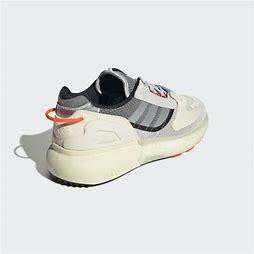
Brand: Adidas
Model: ZX 5K Boost